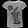
Label: T - shirt / top